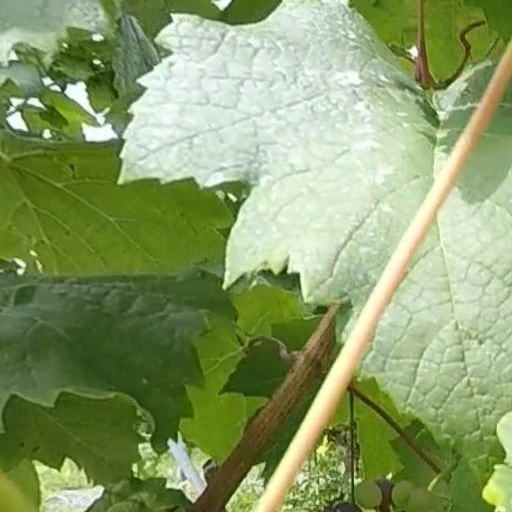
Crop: grape